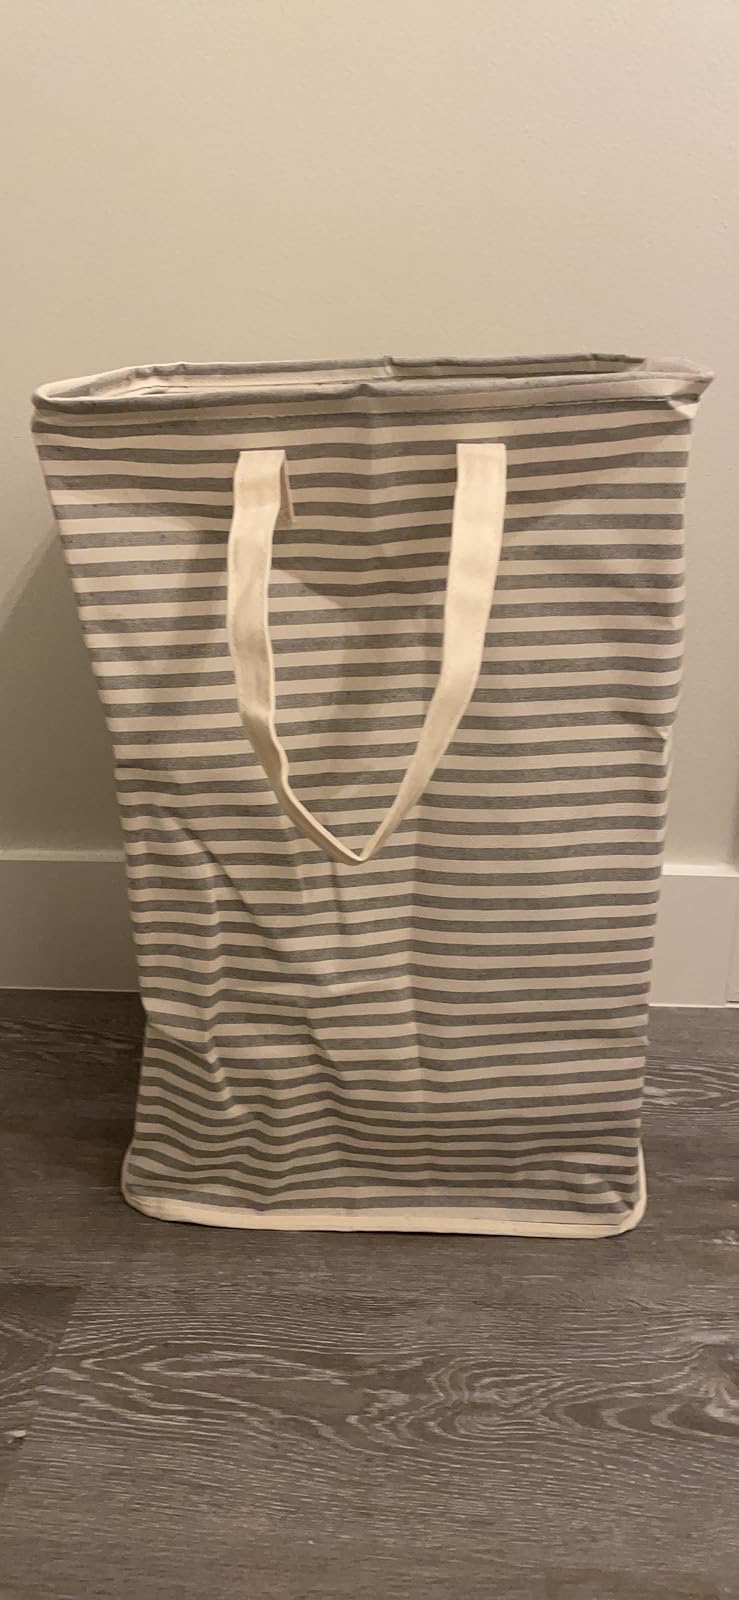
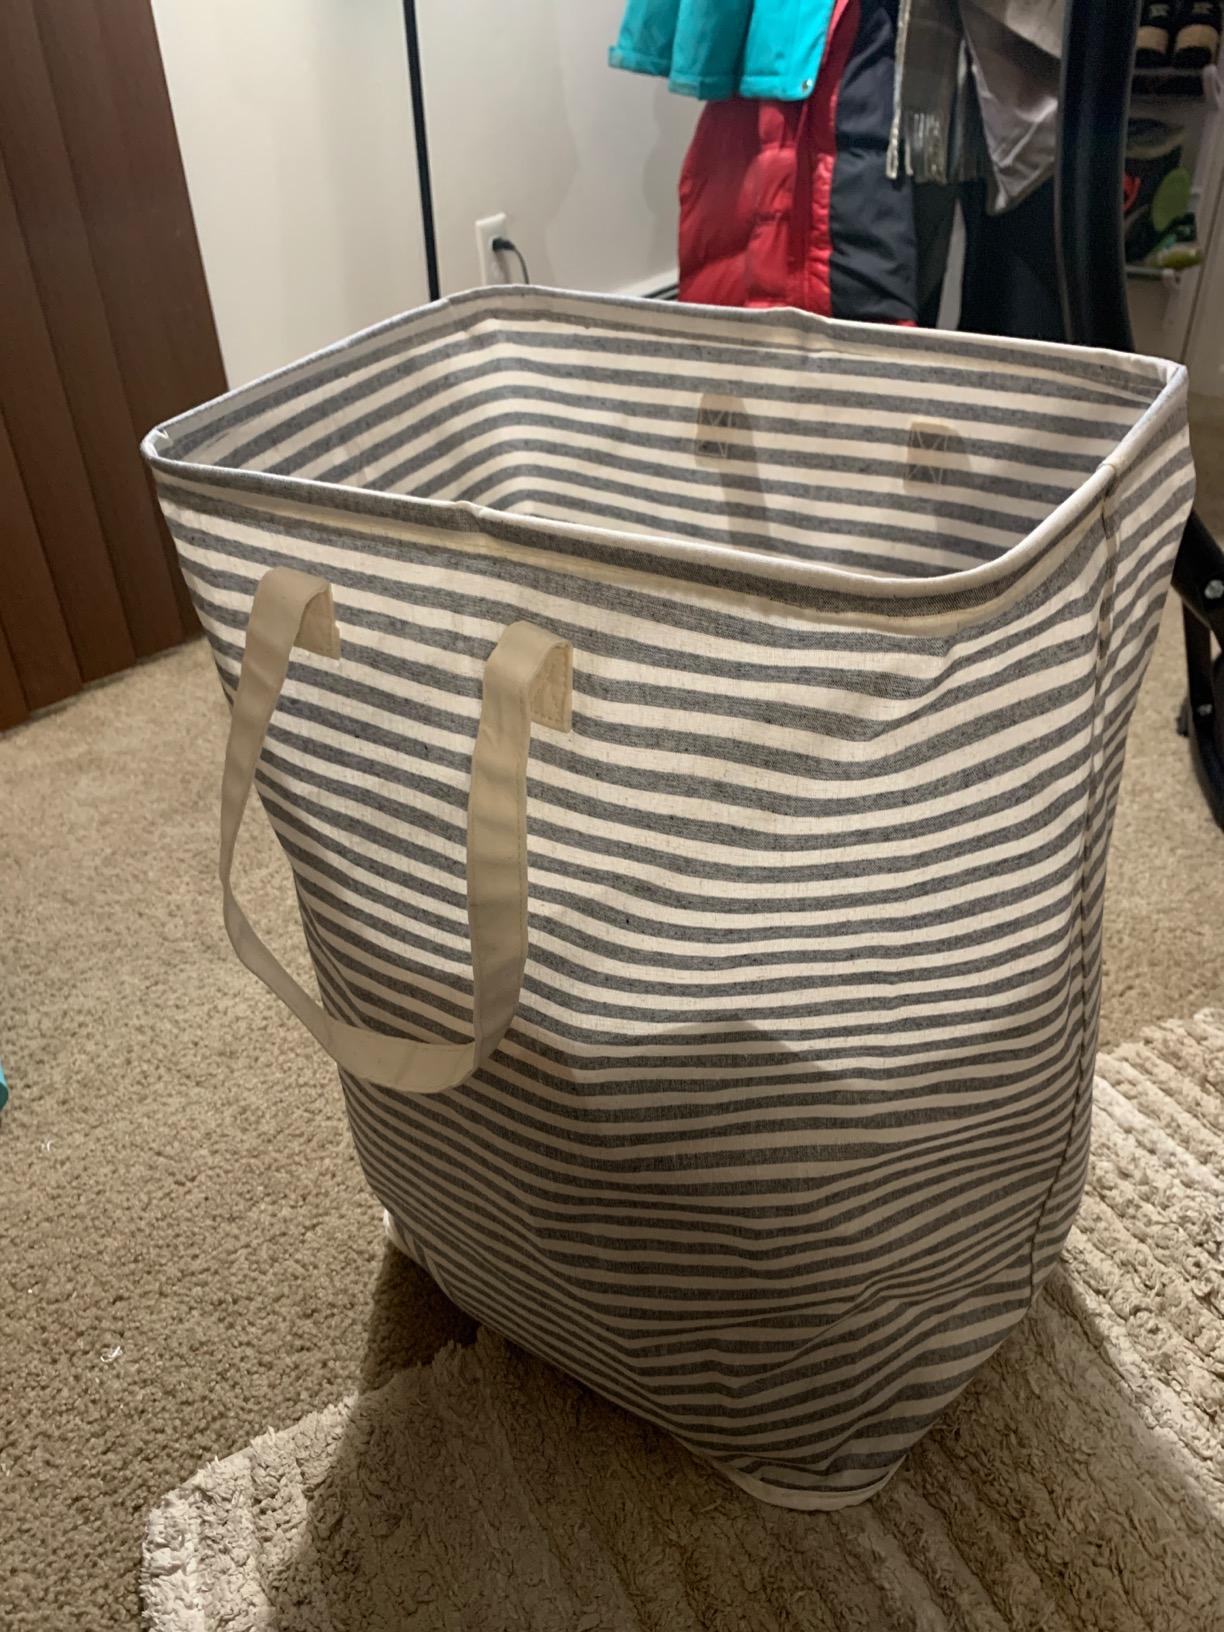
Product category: items_hamper
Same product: yes